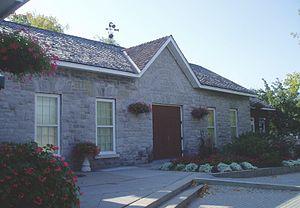
theatre de l ile
Le Théâtre de l'Île est un théâtre municipal situé dans le secteur Hull de la ville de Gatineau au Québec. Le Théâtre de l'Île est le premier théâtre municipal au Québec. À l'origine, l'édifice a été construit, en 1886, en tant que château d'eau. L'édifice devient un théâtre le 11 janvier 1974.
Cette liste recense les biens du patrimoine immobilier de l'Outaouais inscrits au répertoire du patrimoine culturel du Québec. Cette liste est divisée par municipalité régionale de comté géographique.